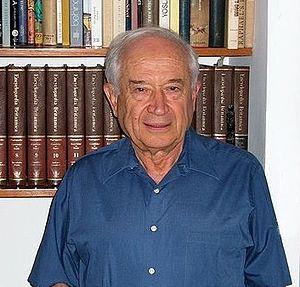
Raphael Mechoulam, né le 5 novembre 1930 à Sofia, est un médecin israélien, connu pour avoir isolé en 1964 l'un des cannabinoïdes du cannabis, le tétrahydrocannabinol. Il est l'un des pionniers de l'utilisation médicale du cannabis, la molécule du THC permettant de traiter de nombreuses pathologies.